Sheffield, Ohio

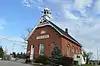
Sheffield Village Hall

As of the census of 2010, there were 3,982 people, 1,581 households, and 1,160 families living in the village. The population density was . There were 1,666 housing units at an average density of . The racial makeup of the village was 89.3% White, 4.0% African American, 0.3% Native American, 2.7% Asian, 1.4% from other races, and 2.2% from two or more races. Hispanic or Latino of any race were 6.1% of the population.